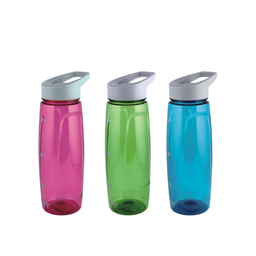
Label: bottles